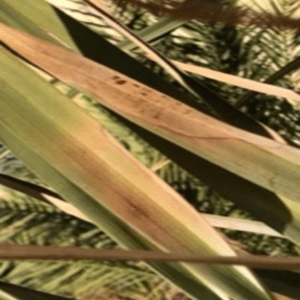
Label: Magnesium Deficiency